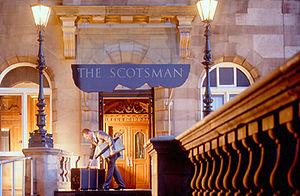
Le Scotsman Hotel Edinburgh a ouvert ses portes en 2001 dans le bâtiment édouardien qui abritait le journal The Scotsman depuis près d'un siècle. L'hôtel est situé sur North Bridge entre le Royal Mile et Princes Street, chevauchant ainsi la vieille ville médiévale d'Édimbourg et la nouvelle ville géorgienne.